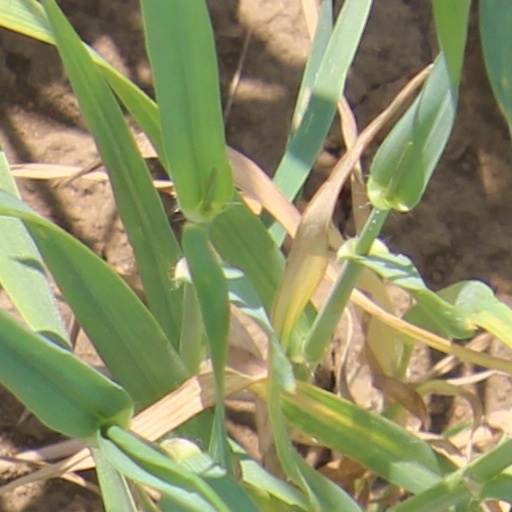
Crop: wheat